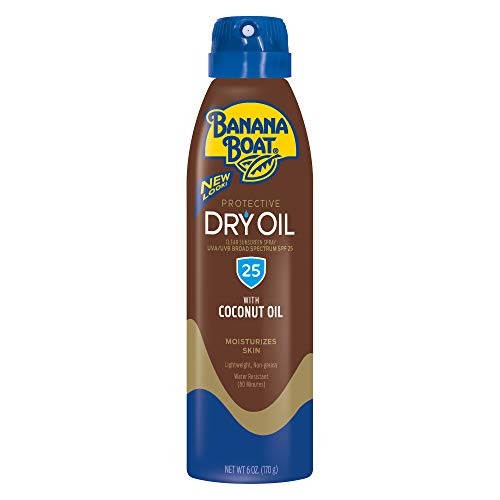
Item Name: Banana Boat Sunscreen Ultra Mist Protective Dry Oil Broad Spectrum Sun Care Sunscreen Spray - SPF 25, 6 Ounce
Bullet Point 1: Broad Spectrum UVA and UVB Protection
Bullet Point 2: Easy application form
Bullet Point 3: Fast Drying
Bullet Point 4: Water Resistant (80 Minutes)
Bullet Point 5: Twist n Lock Spray, No Cap!
Value: 6.0
Unit: ounce

Price: 12.99